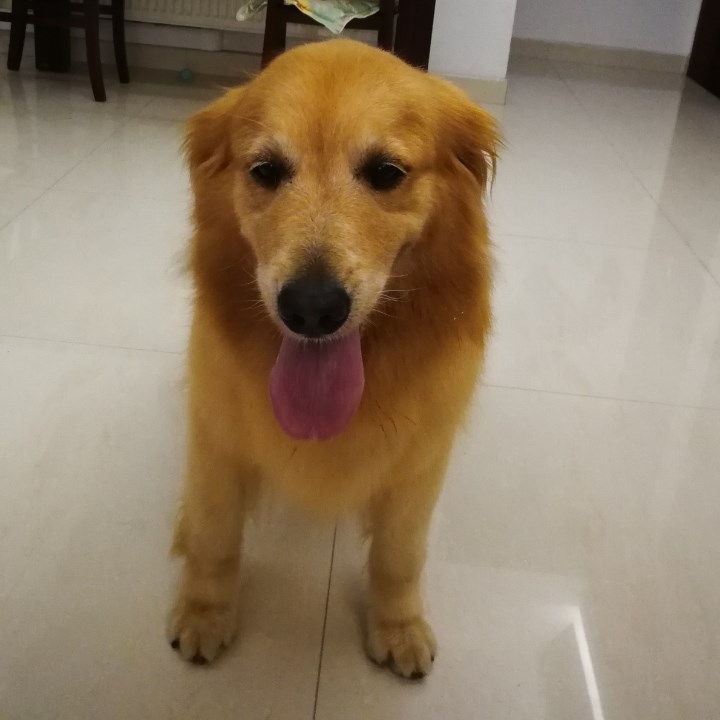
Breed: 5355-n000126-golden_retriever